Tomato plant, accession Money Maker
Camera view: bottom (45 deg); turntable rotation: 300 degrees
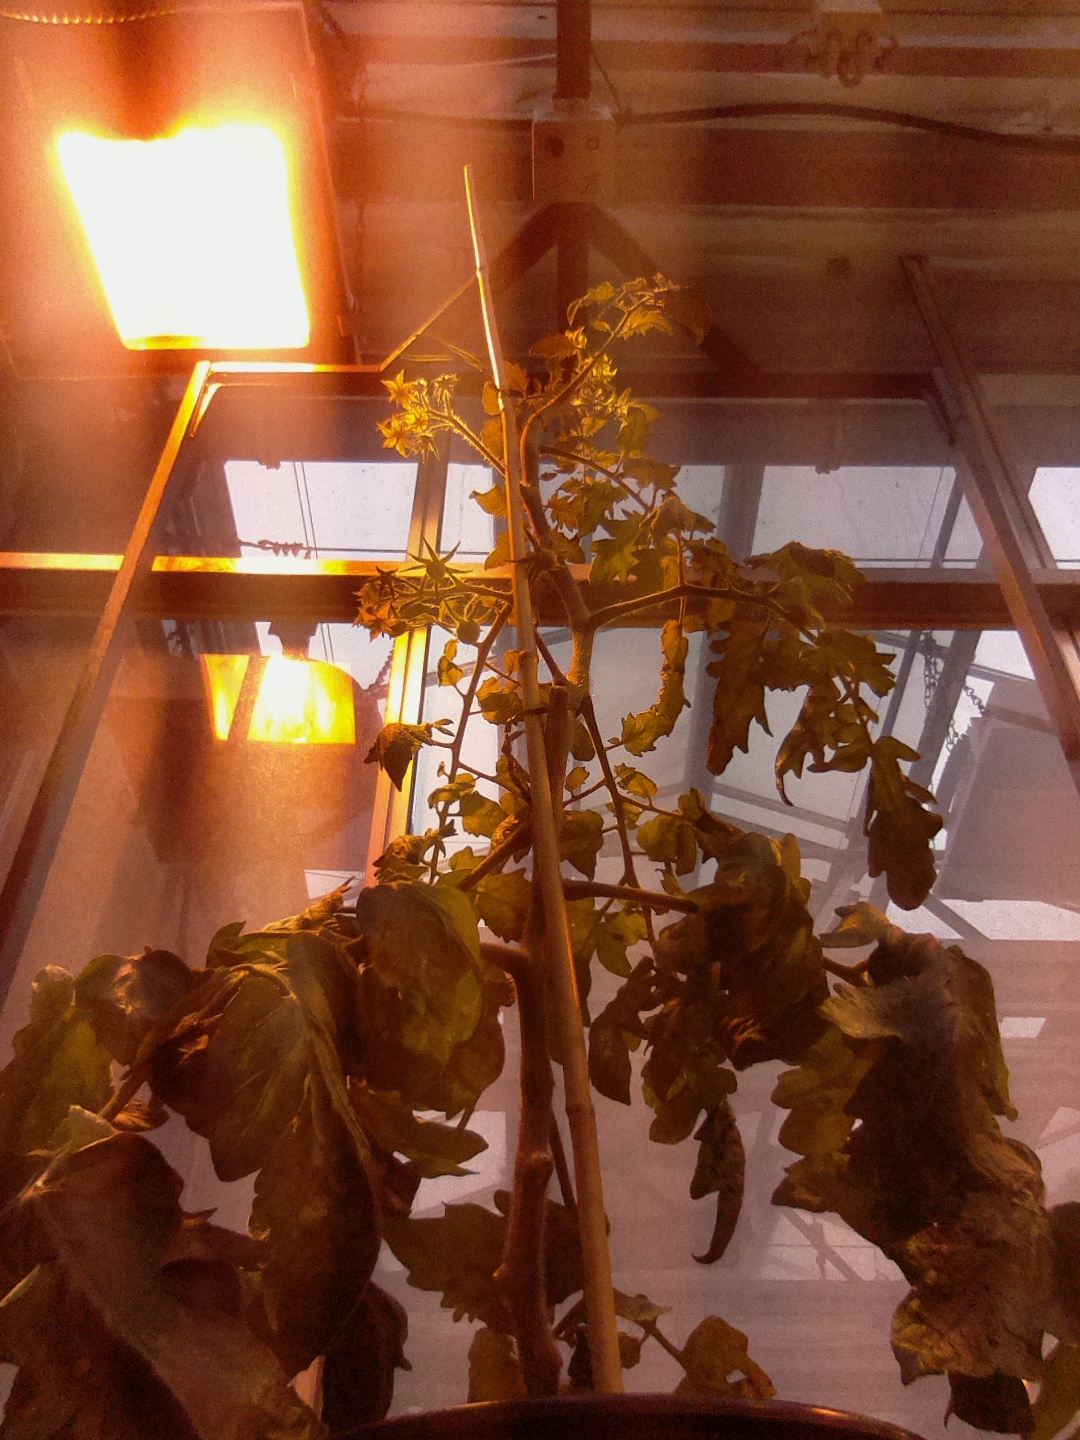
BBCH growth stage 70: Fruits at the main stem or branches visibles